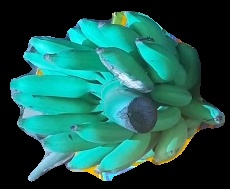
Variety: elakki-bale
Grade: grade2